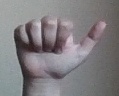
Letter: dhad